Wych Cross

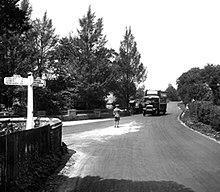
Wych Cross

Wych Cross is a location in Ashdown Forest, in the Wealden district of East Sussex. It lies on the sandstone forest ridge of the High Weald on the principal road from London to the east Sussex county town of Lewes at an elevated crossroads where it meets a road running east to west along the High Weald forest ridge. Wych Cross is situated about 36 miles south of London, roughly midway between London and the English Channel.